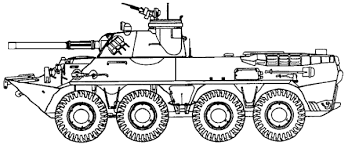
Label: BTR-80